Brotherhood of Ruralists

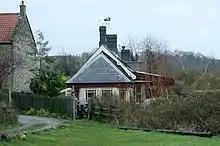
The converted Wellow railway station in 2007

The group was founded when Peter Blake and his then wife Jann Haworth moved to Wellow, having obtained permission to convert the disused Wellow railway station into a house. Other founding members were David Inshaw and two other couples: Ann Arnold and Graham Arnold, and Annie Ovenden and Graham Ovenden. The name "Brotherhood of Ruralists" was suggested by author Laurie Lee, a supporter of the group. Some members were never happy with "brotherhood", since it implied an all-male membership.